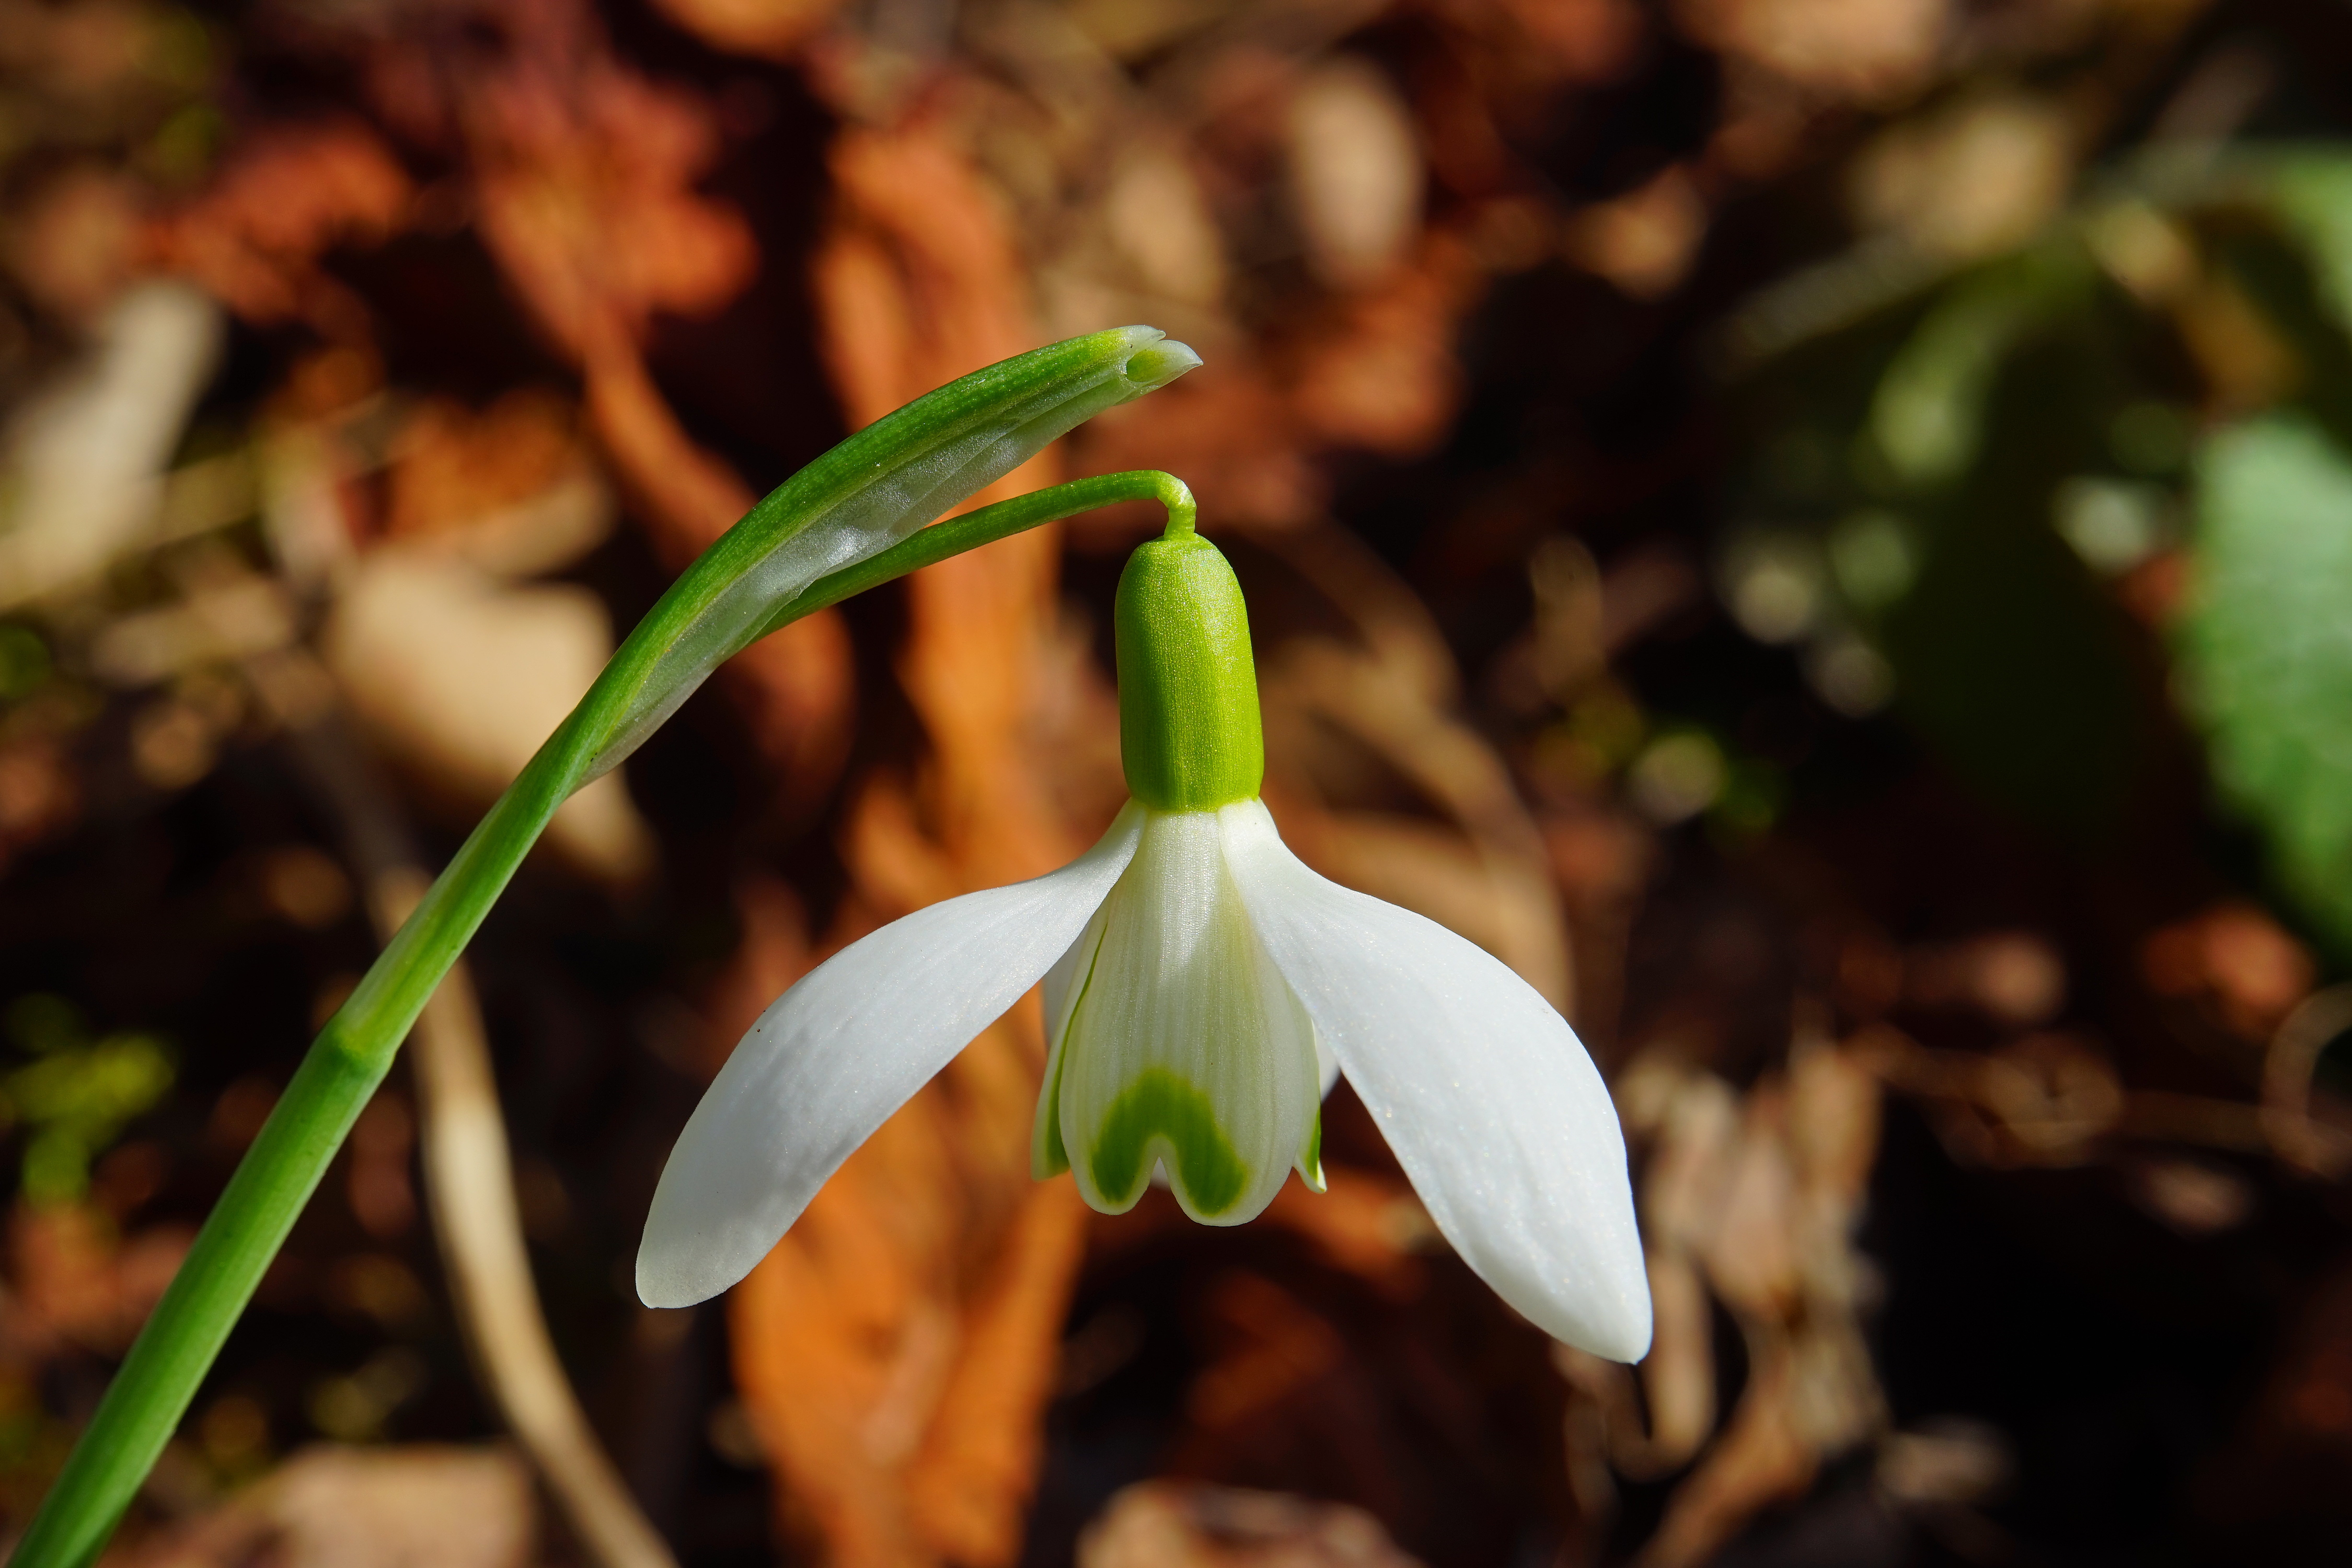
nature, blossom, snow, plant, white, sweet, leaf, flower, bloom, bell, spring, green, macro, small, botany, exterior, garden, closeup, close, flora, wild flower, snowflake, wildflower, stalk, close up, wild plant, details, wallpaper, beauty, beautiful, detail, huge, snowdrop, bud, tender, early, early bloomer, spring flower, wonderful, hardy, calyx, sharpness, galanthus, medicinal plant, macro photography, ornamental plant, inflorescence, spring awakening, garden plant, individually, ovary, harbinger of spring, flowering plant, signs of spring, natural wonders, poisonous plant, zwiebelpflanze, radial symmetry, leucojum, amaryllis plant, amaryllidaceae, herbaceous plant, flower bracts, early spring, fr hlingsbl her, flower stem, exceptional, perianth, carpels, bract, large format, fruehlingsknotenblume, common snowdrop, winterblueher, plant stem, land plant, fawn lily, end of winter, galanthus nivalis, razor sharp, to detail, radi rsymmetrische bloom, monocotyledonous, threefold petal circles, ternate, petal circle, greenish white, pointed conical stamen, erstbl te, nivalis, vernum, spring motif, single shot